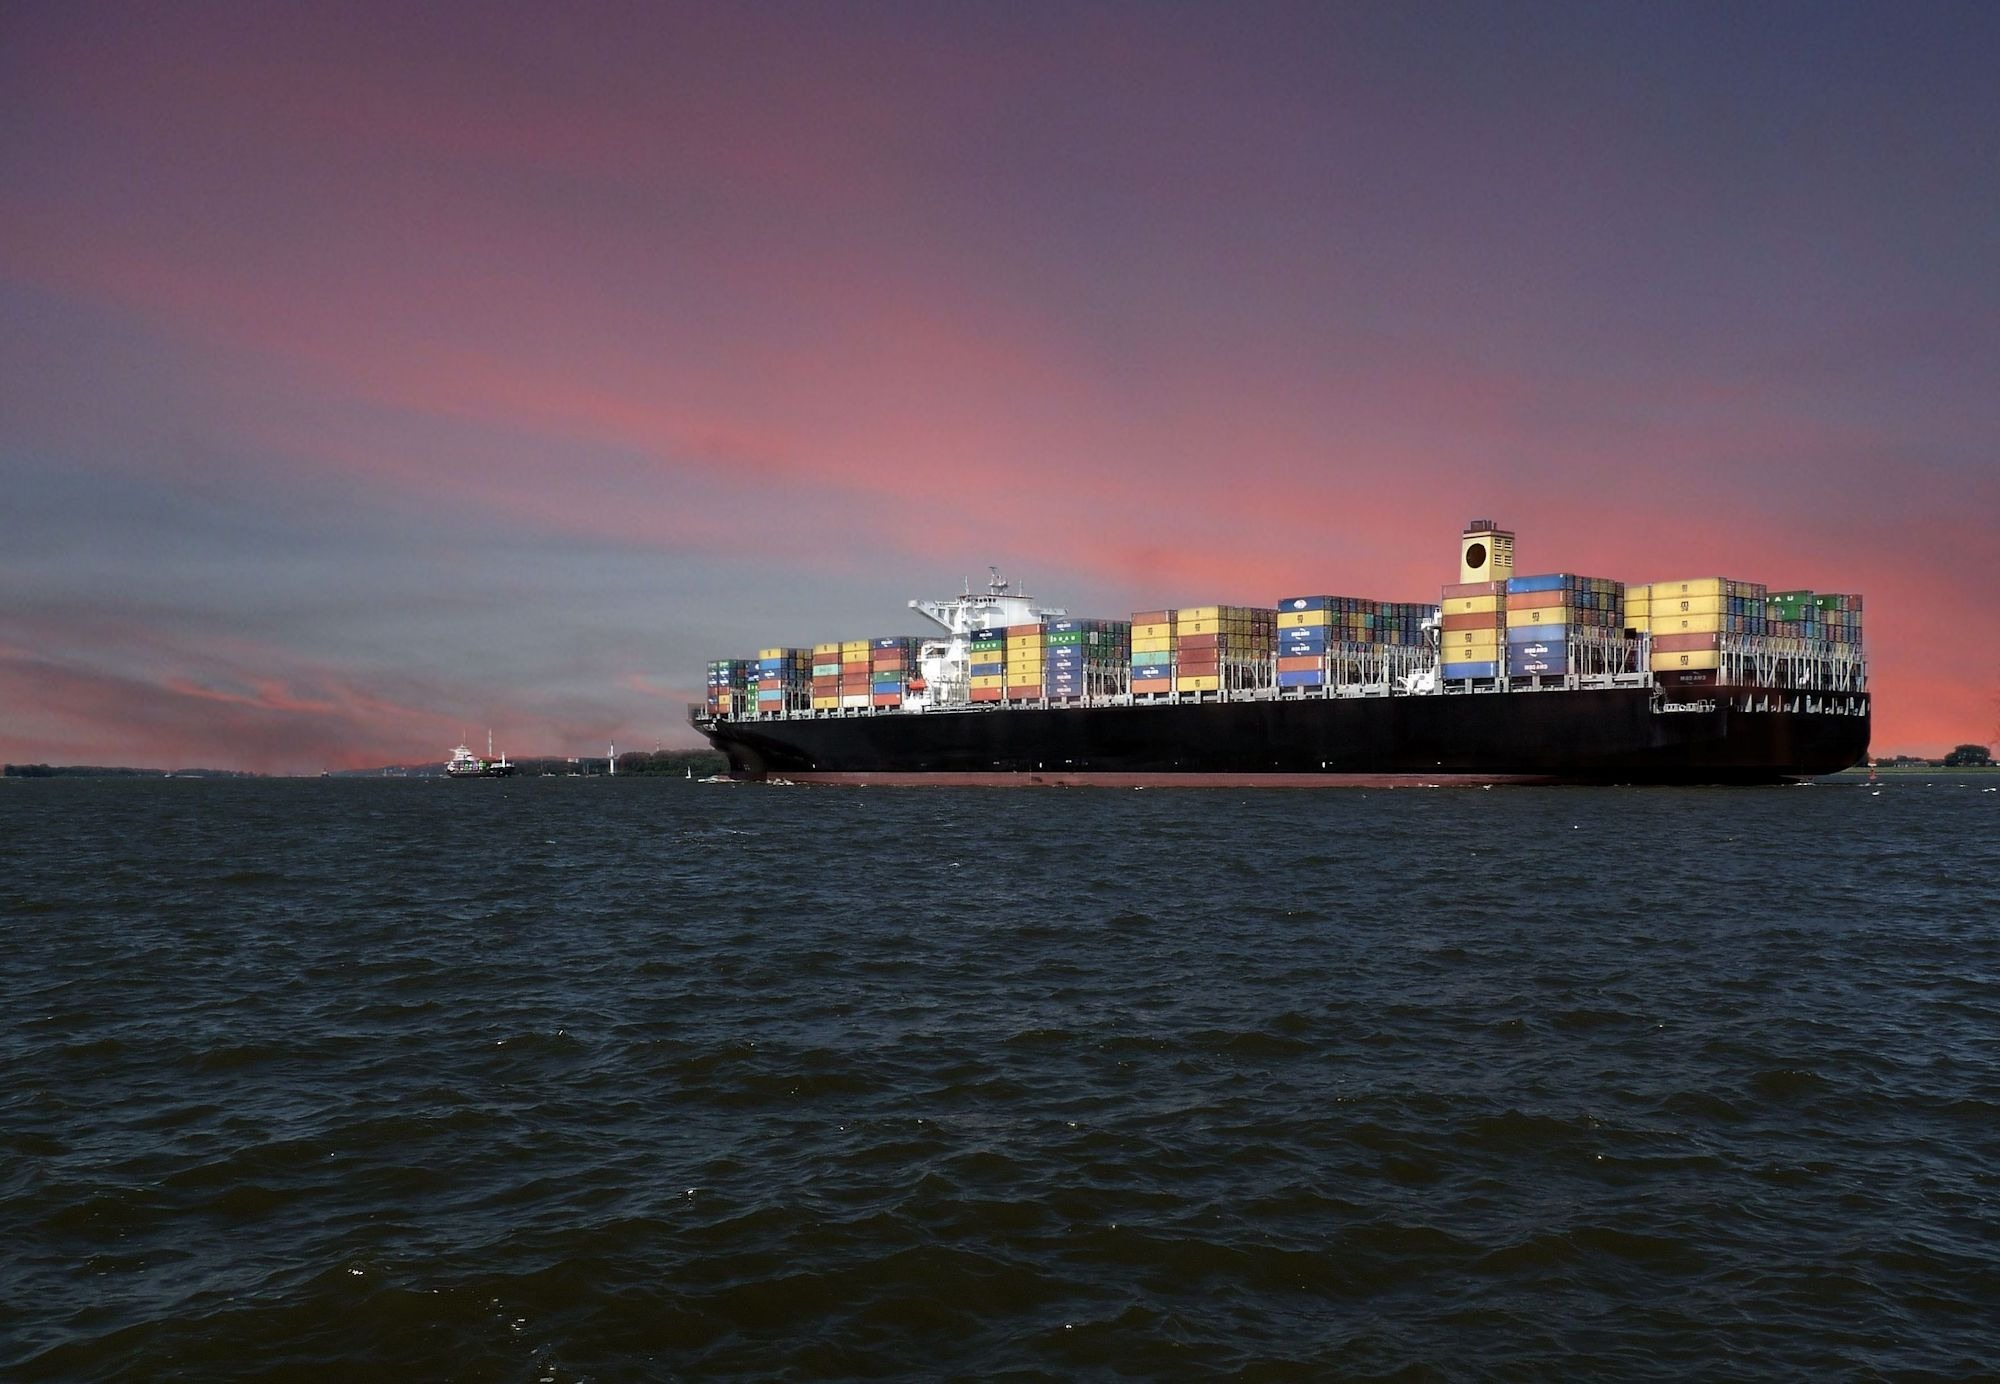
sea, ocean, traffic, night, ship, dusk, boot, vehicle, cargo ship, waterway, ferry, container, ships, cargo, channel, watercraft, afterglow, container ship, passenger ship, freight transport, ocean liner, transport freighter ship elbe